Robert Murdoch Smith

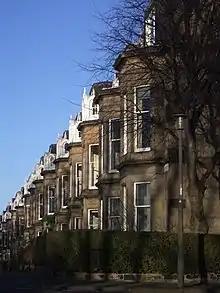
Magdala Crescent

The relatively new Edinburgh Museum of Science and Art appointed him as its director in 1885 and he was made Knight Commander of the Order of St Michael and St George (KCMG) three years later, following a successful diplomatic mission to renegotiate Persian telegraph contracts. He gained a significant extension to the contracts, and as a gesture of good-will, received a diamond-covered snuff-box from the Shah.